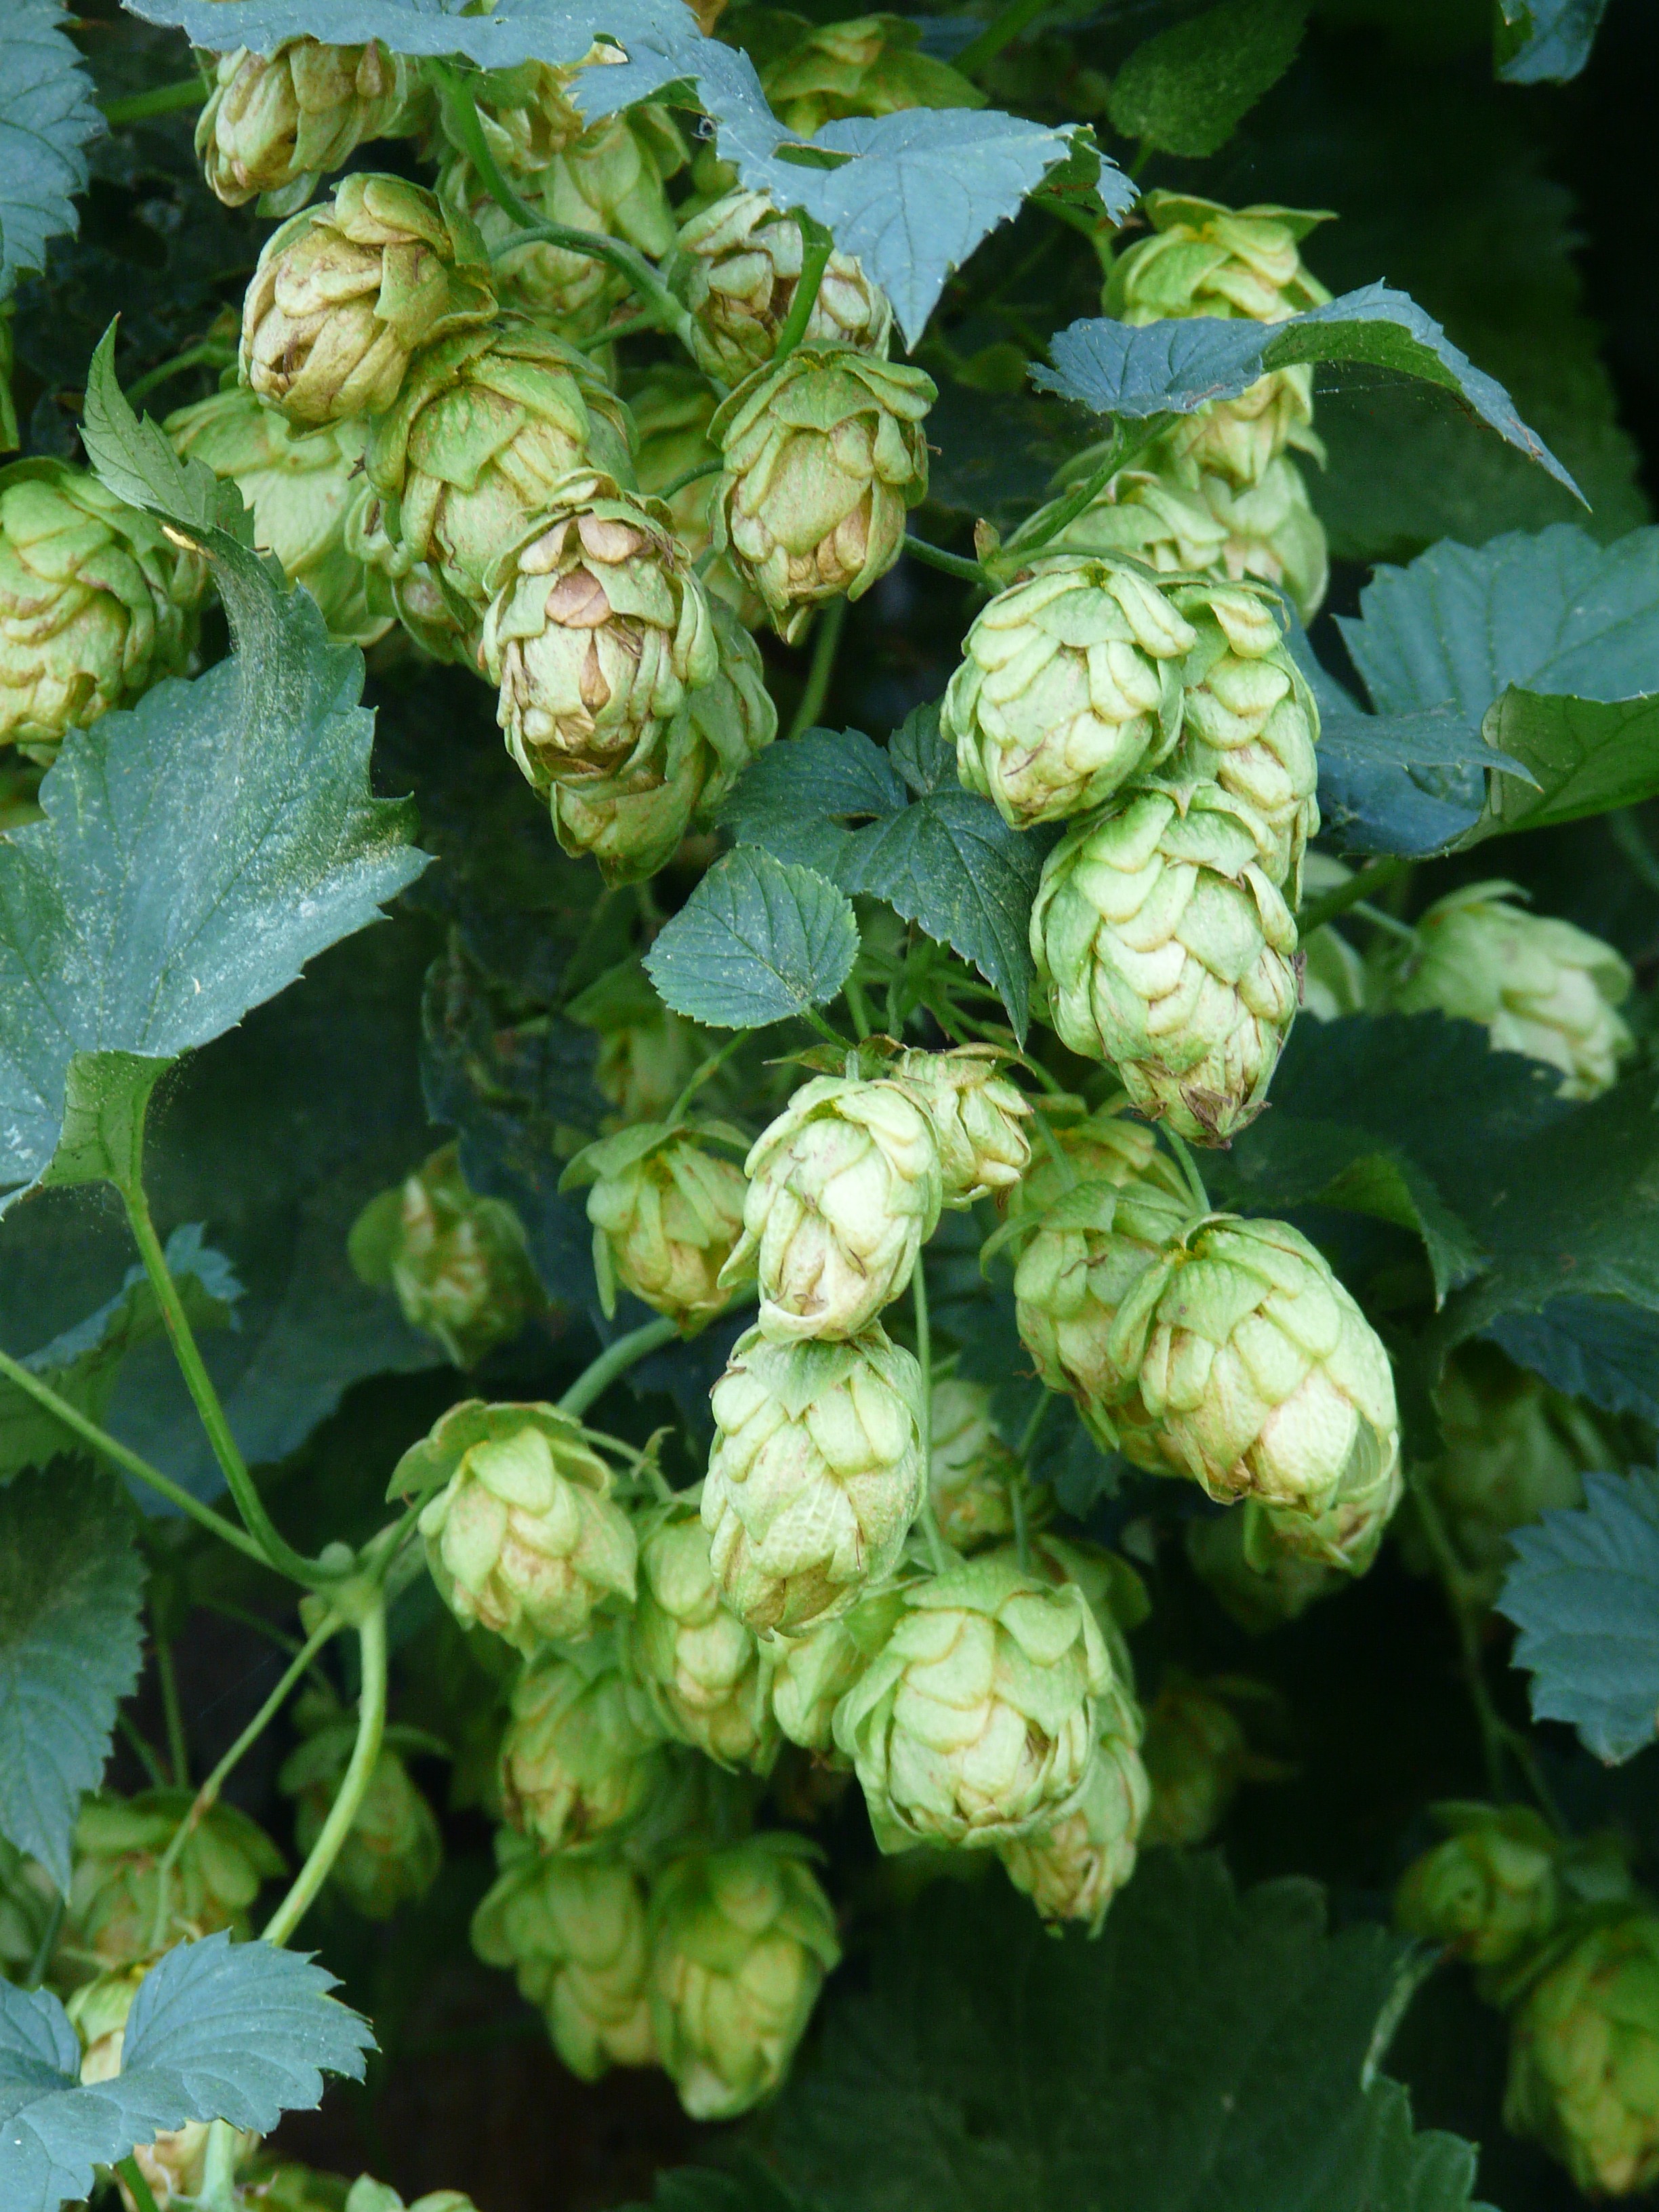
plant, flower, green, herb, produce, botany, climber, beer, shrub, brew, hops, medicinal plant, flowering plant, umbel, hops fruits, humulus, humulus lupulus, genuine hops, beer brewing, cannabaceae, annual plant, land plant, wildform